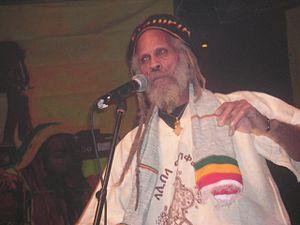
The Congos est un groupe de reggae jamaïcain formé dans la deuxième moitié des années 1970 par Cedric Myton et Roydel Johnson à la suite d'une rencontre dans une grounation. Ce groupe est considéré comme une « démonstration parfaite des techniques vocales du chant jamaïcain », en particulier avec l'album Heart of the Congos.